Cape Town

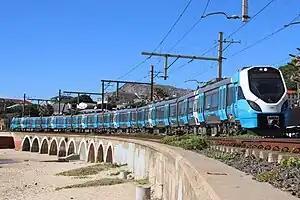
Metrorail train near Kalk Bay station.

Numerous of South Africa's major private medical services groups operate hospitals in the city, including those below.